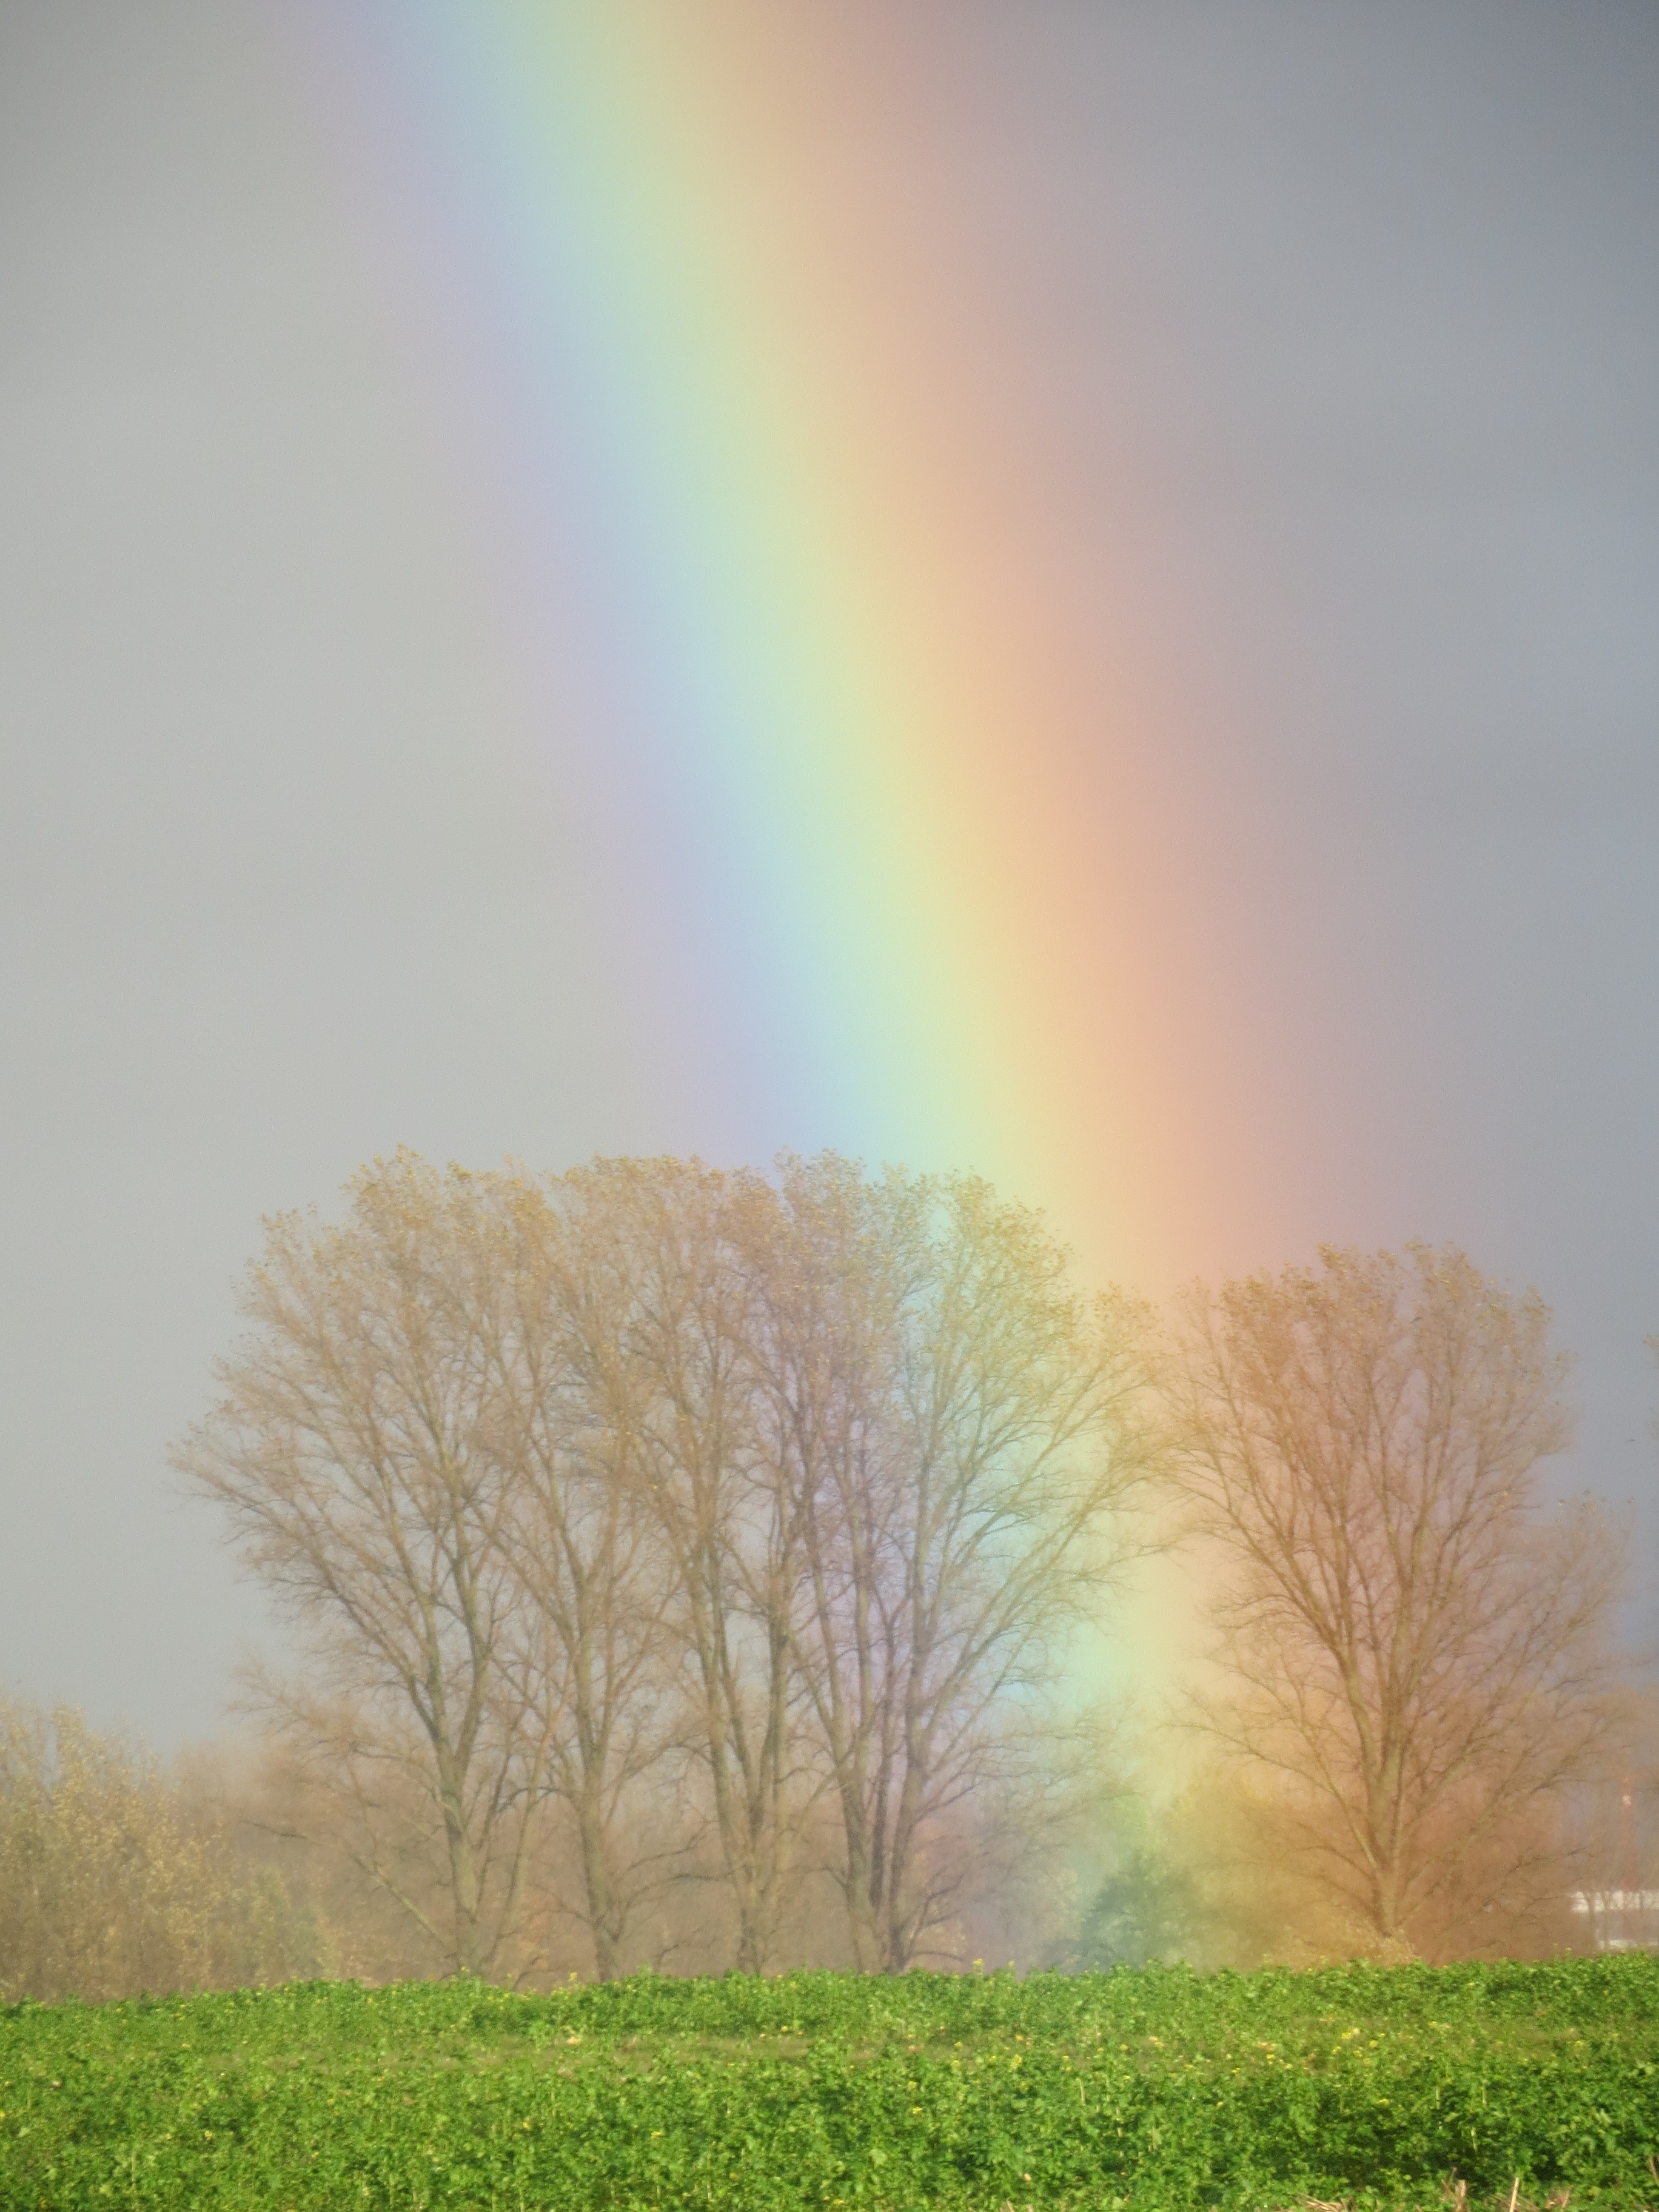
landscape, tree, nature, grass, horizon, light, cloud, sky, fog, sunrise, mist, field, meadow, prairie, sunlight, morning, dawn, atmosphere, scenic, weather, colorful, plain, trees, rainbow, grassland, effect, meteorology, meteorological phenomenon, atmospheric phenomenon